Les Mées, Alpes-de-Haute-Provence

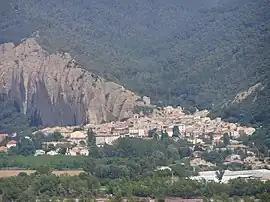
The village of Les Mées, seen from the village of Peyruis

Les Mées ( or ; Occitan: "Lei Mès") is a commune in the Alpes-de-Haute-Provence department in southeastern France.